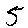
Label: 5